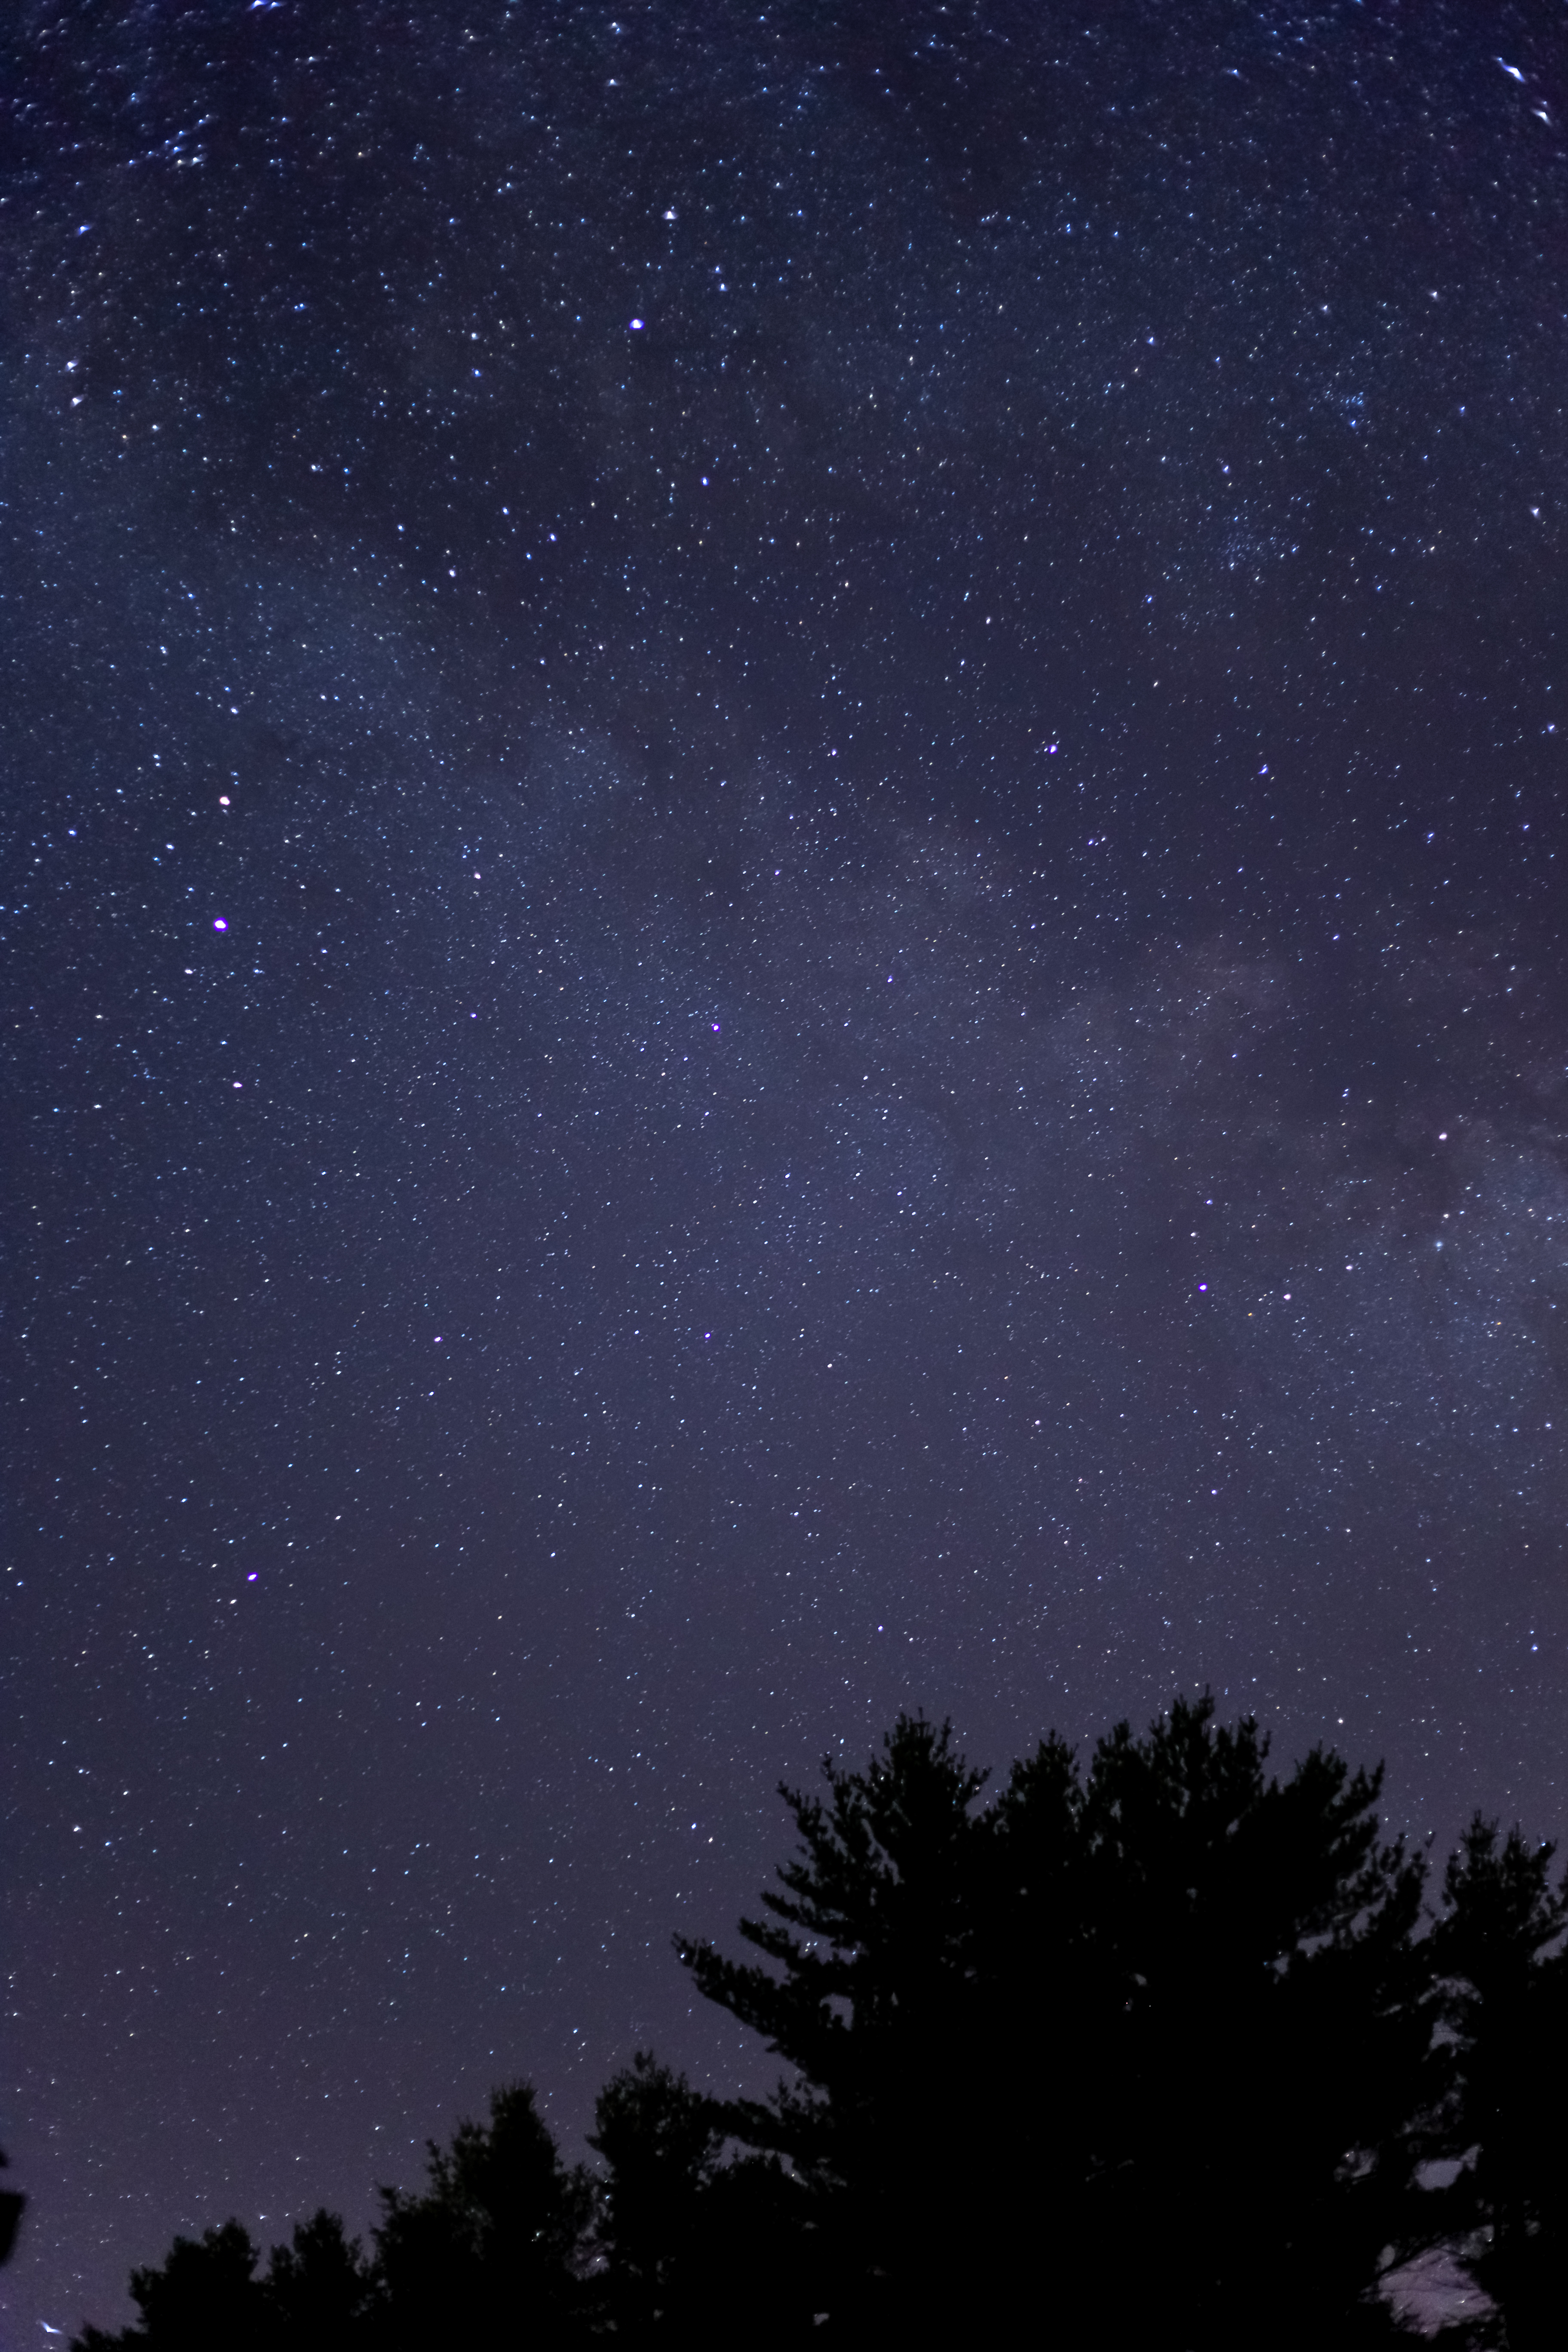
sky, night, star, milky way, atmosphere, space, darkness, galaxy, astronomy, stars, midnight, astronomical object, spiral galaxy